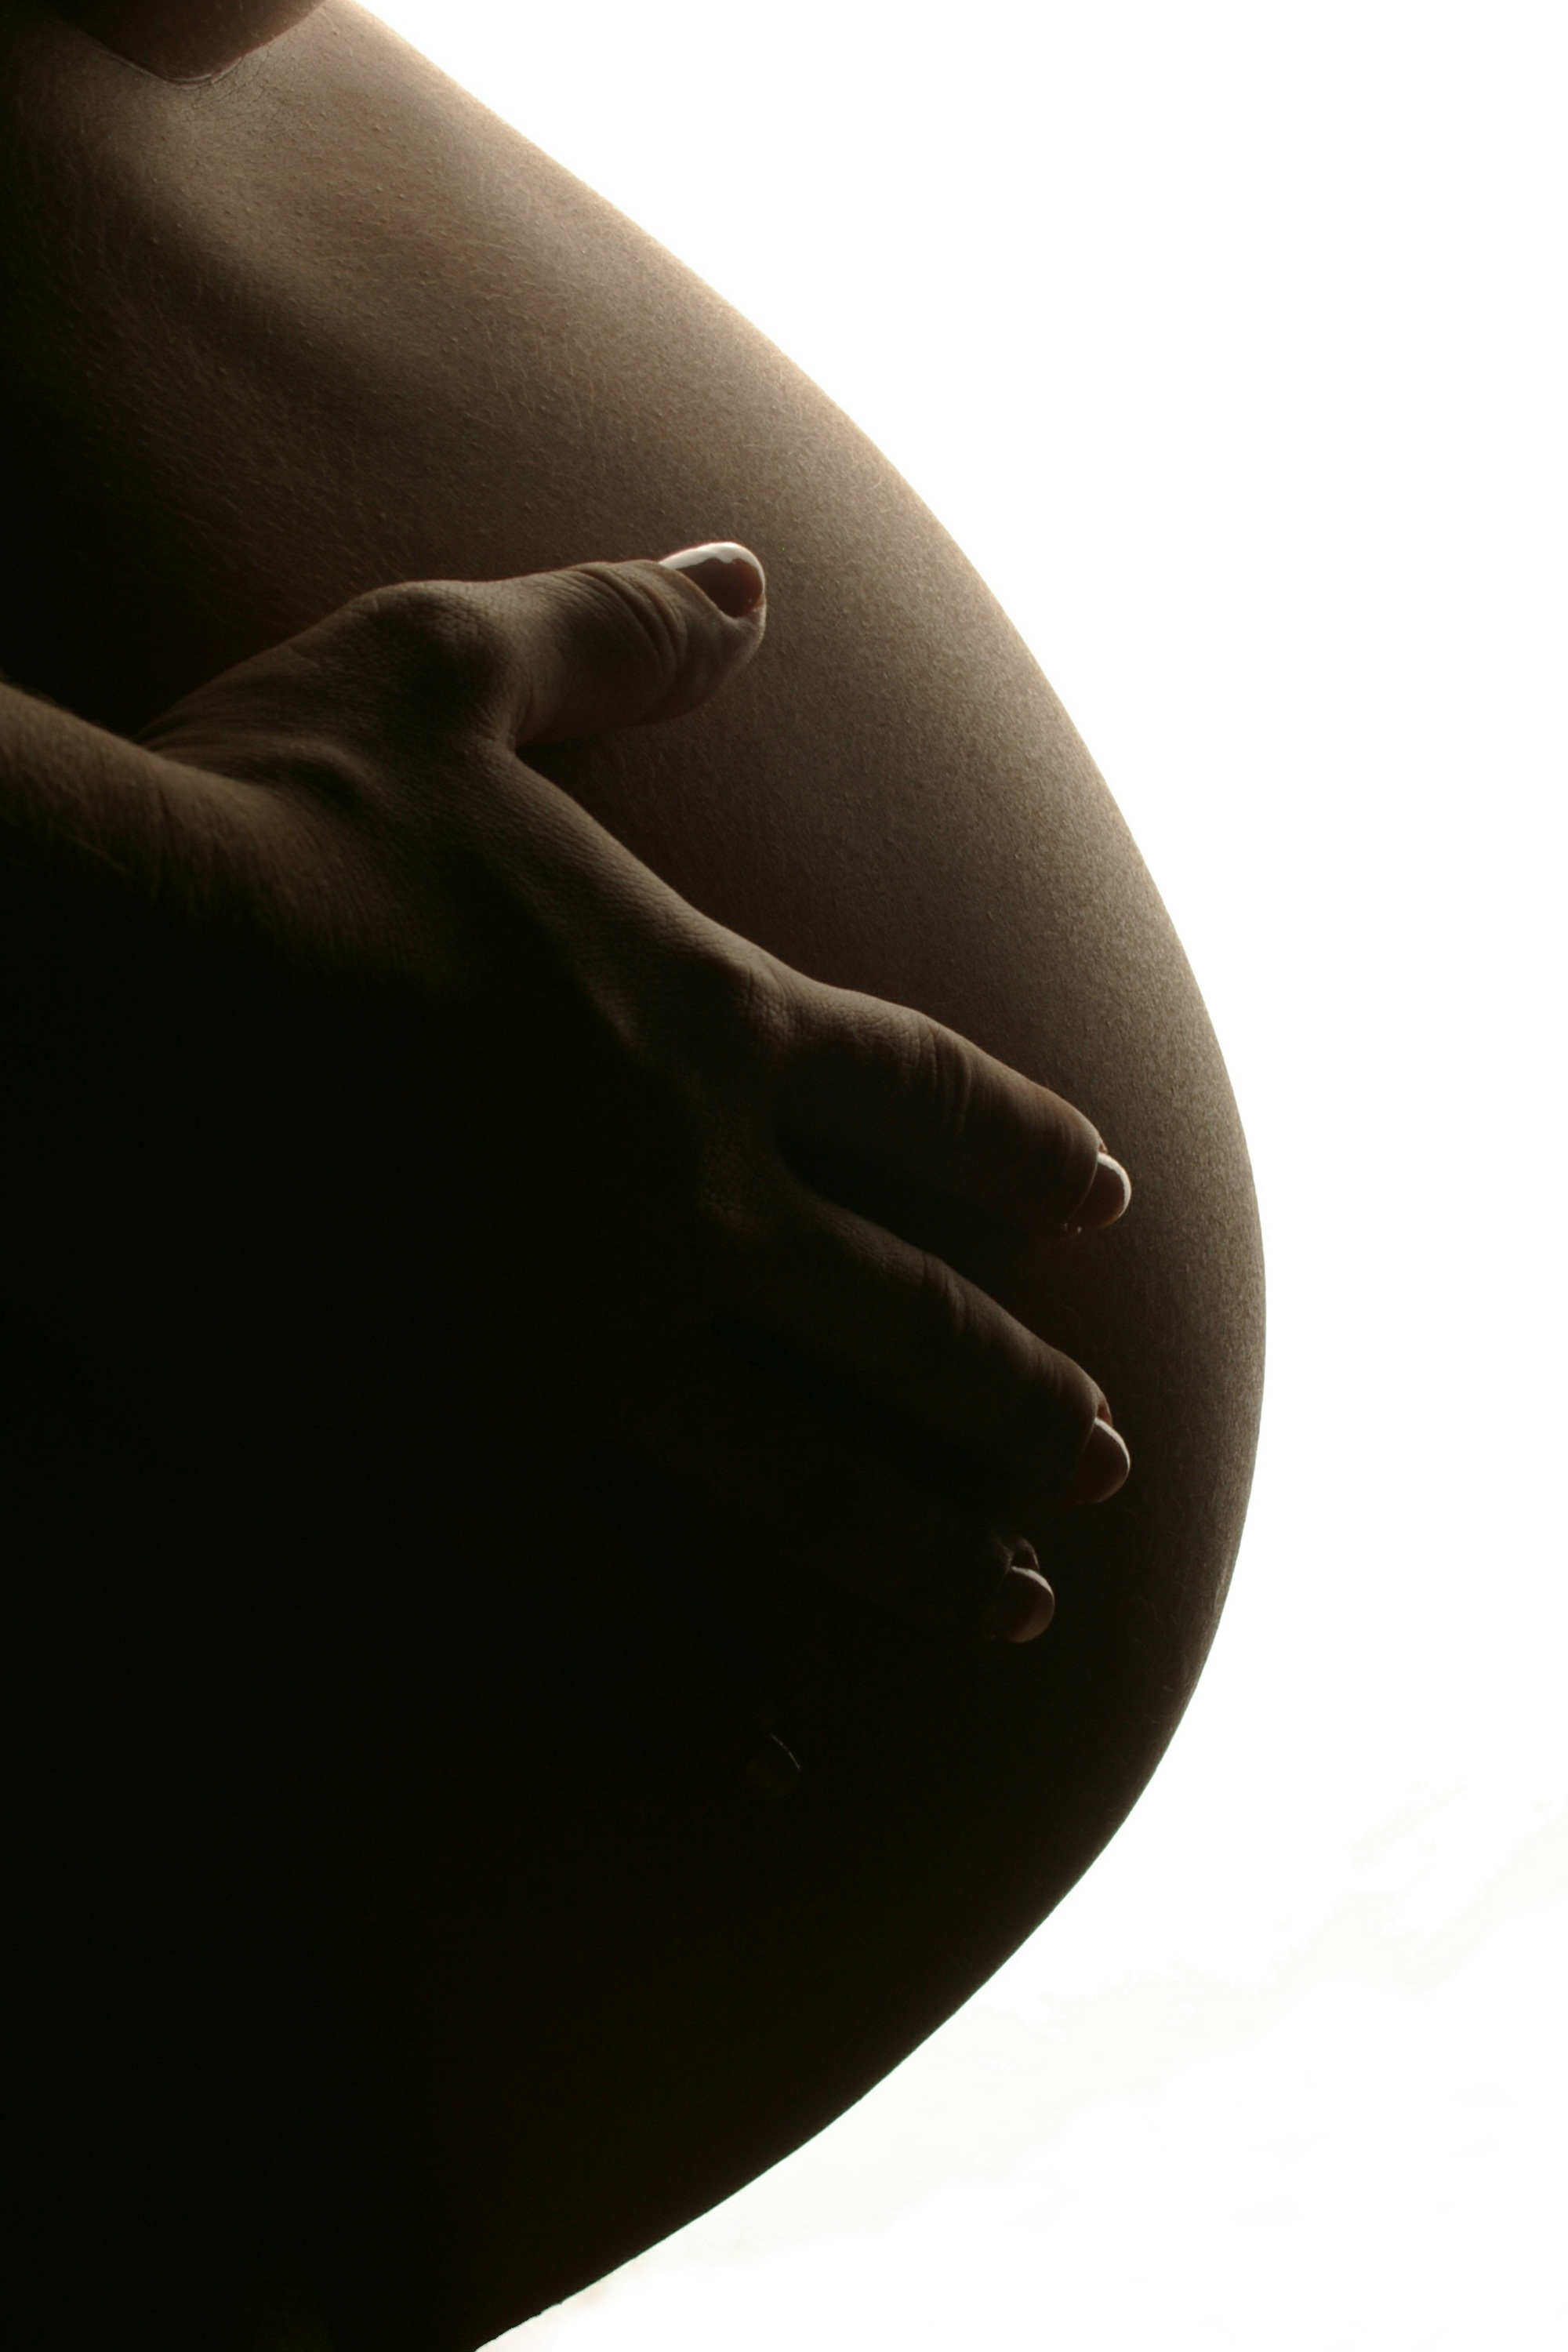
hand, silhouette, woman, female, waiting, love, young, human, care, black, arm, holding, baby, life, parent, mom, pregnancy, motherhood, maternity, human body, mother, parenthood, ball, pregnant, belly, organ, body, expectant, prepared, birth, tummy, adspublicity